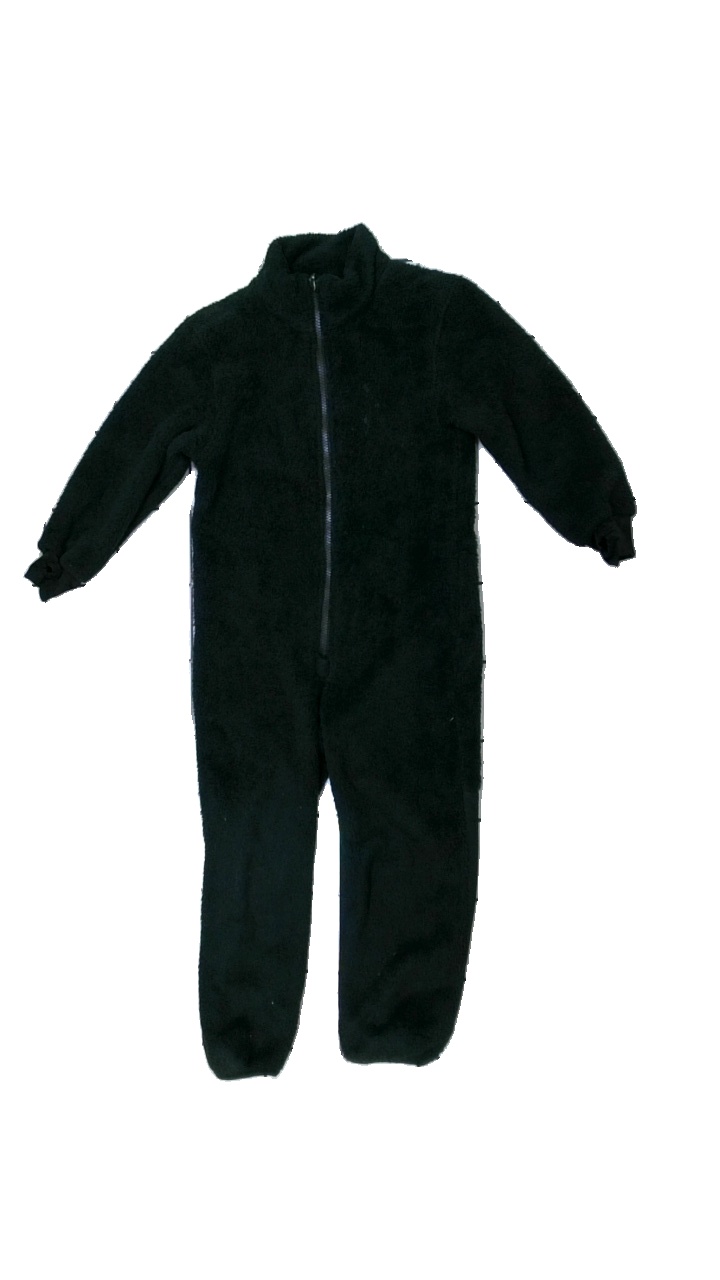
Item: Outerwear (Children)
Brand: Land&lake
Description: onepeace
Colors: Black
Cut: Turtle neck
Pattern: Other
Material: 100% polyester
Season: All
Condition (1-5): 3
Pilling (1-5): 1
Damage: smuts fläckar
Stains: Major
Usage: Export
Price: <50